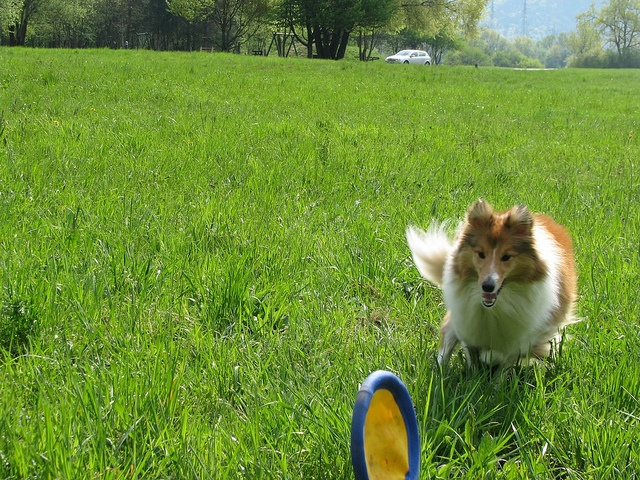
The dog is playing with his toy in the grass
A dog that is standing in the grass near a frisbee.
A collie chasing a frisbee in the grass.
A cute dog is in the grass with a frisbee.
A brown and white dog chasing a blue and yellow frisbee.